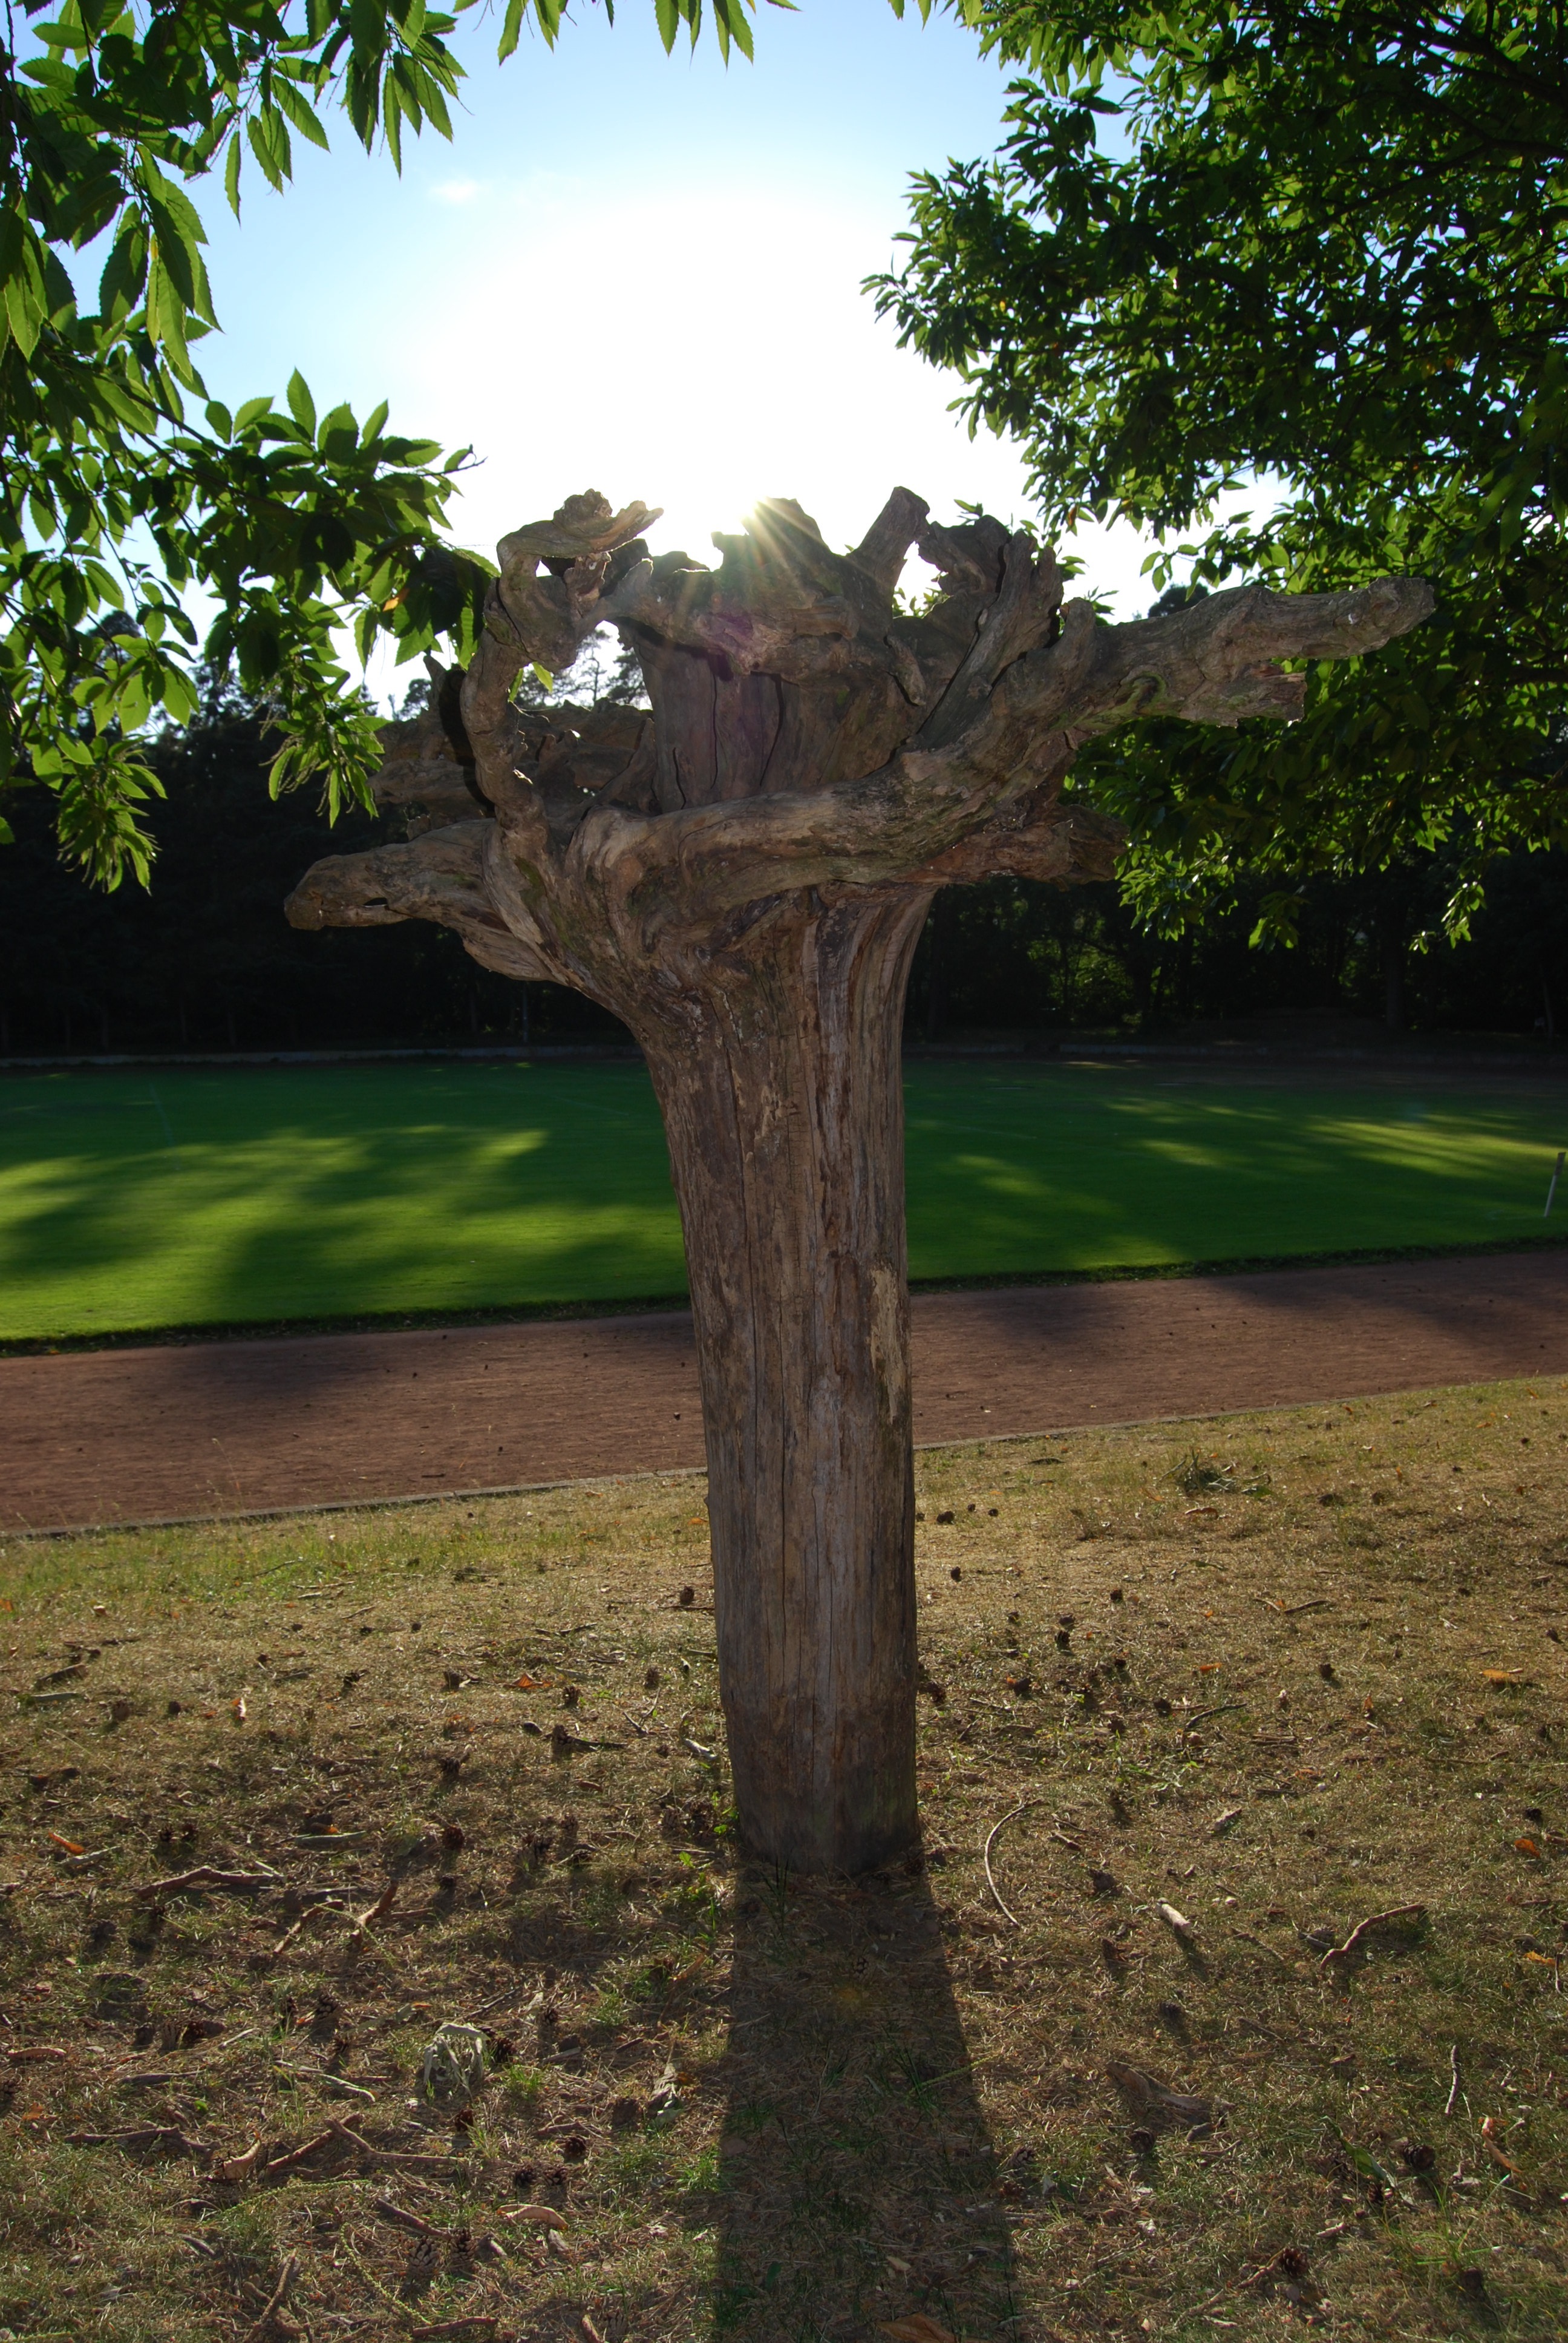
tree, nature, forest, grass, plant, wood, leaf, flower, trunk, green, autumn, park, botany, garden, flora, sculpture, woodland, tree root, conversely, woody plant, arecales, root kopfstand